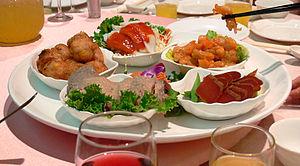
La cuisine de Taïwan reflète l'histoire de l’île. En plus de plats représentatifs de l'ethnie hoklo, on trouve des plats aborigènes, hakka et des dérivés locaux de la cuisine traditionnelle chinoise tels que la soupe de nouilles au bœuf.